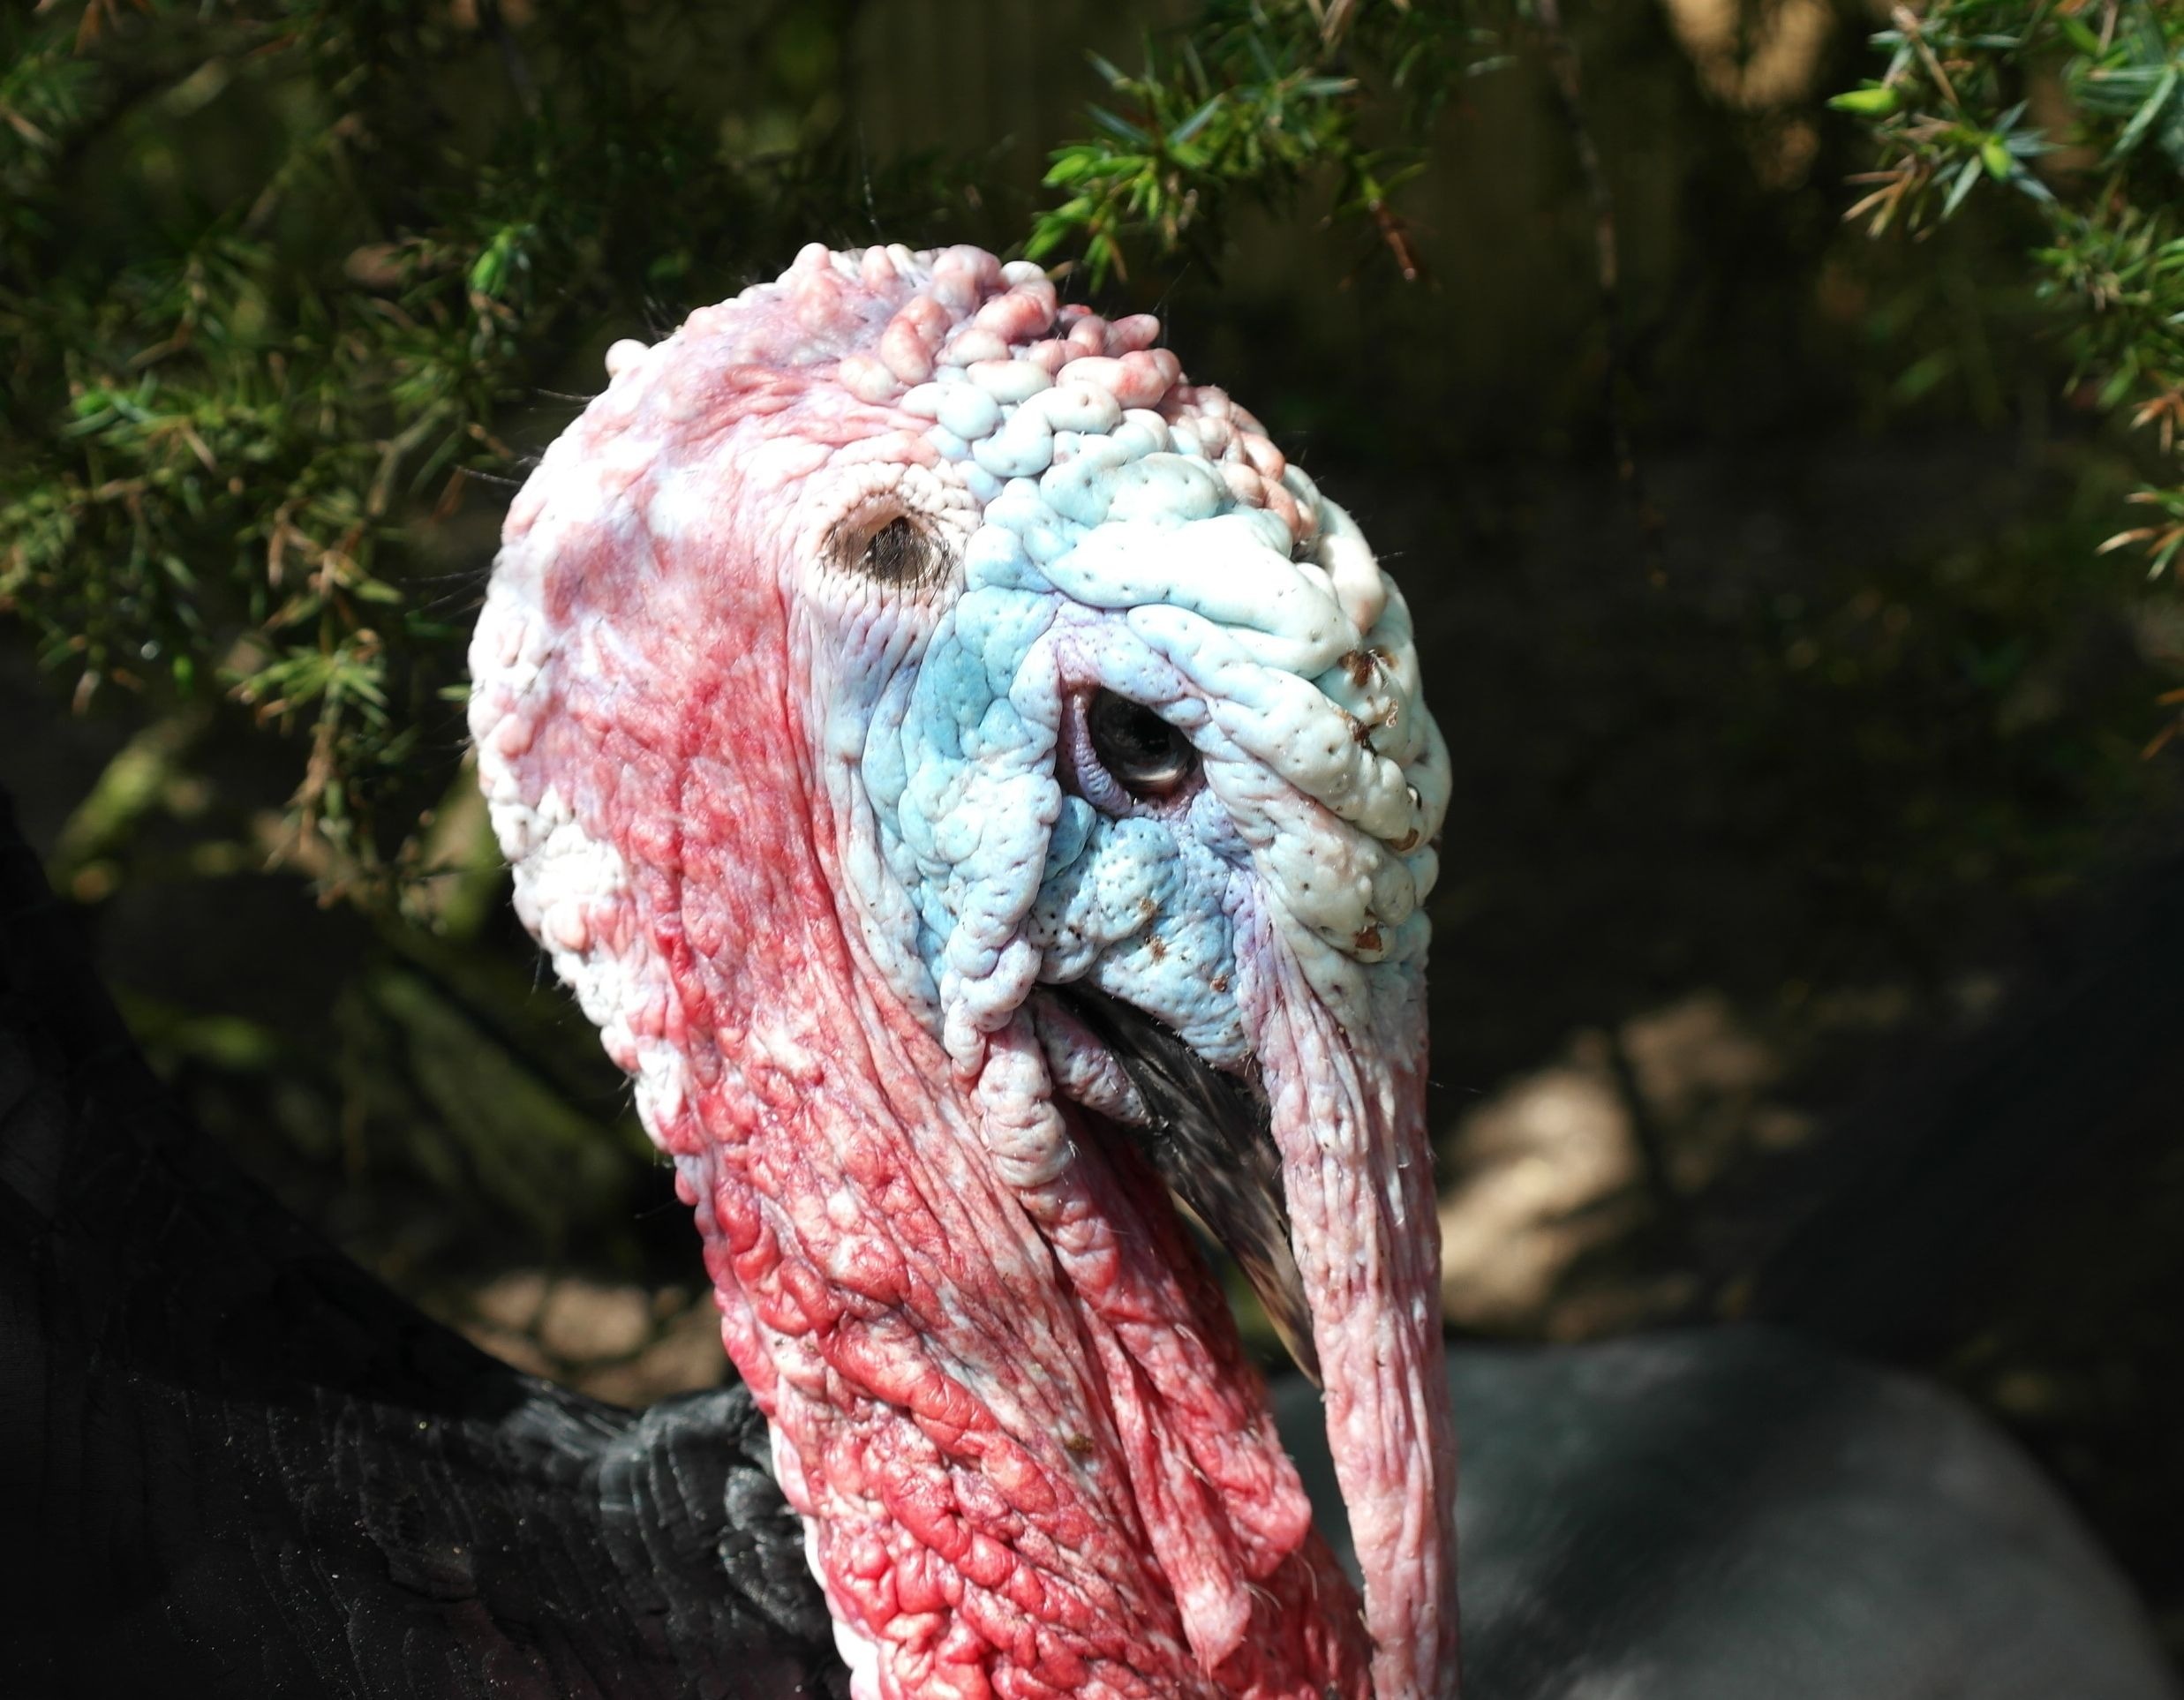
nature, bird, wildlife, zoo, beak, fauna, close up, birds, turkey, wild turkey, domesticated turkey